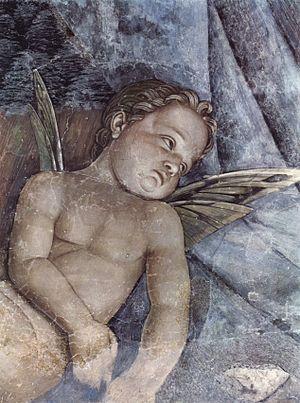
Un putto est un angelot nu et ailé dans les représentations artistiques. C'est notamment un terme de l'ornementation architecturale italienne qui désigne sur une façade la statue d'un nourrisson joufflu et moqueur. Il s'agit presque toujours d'un garçon et parfois d'un ange. Les putti se trouvent essentiellement sur les monuments de la Renaissance italienne, en particulier sur tous les bâtiments relevant du baroque sicilien, dont ils constituent l'une des caractéristiques principales.